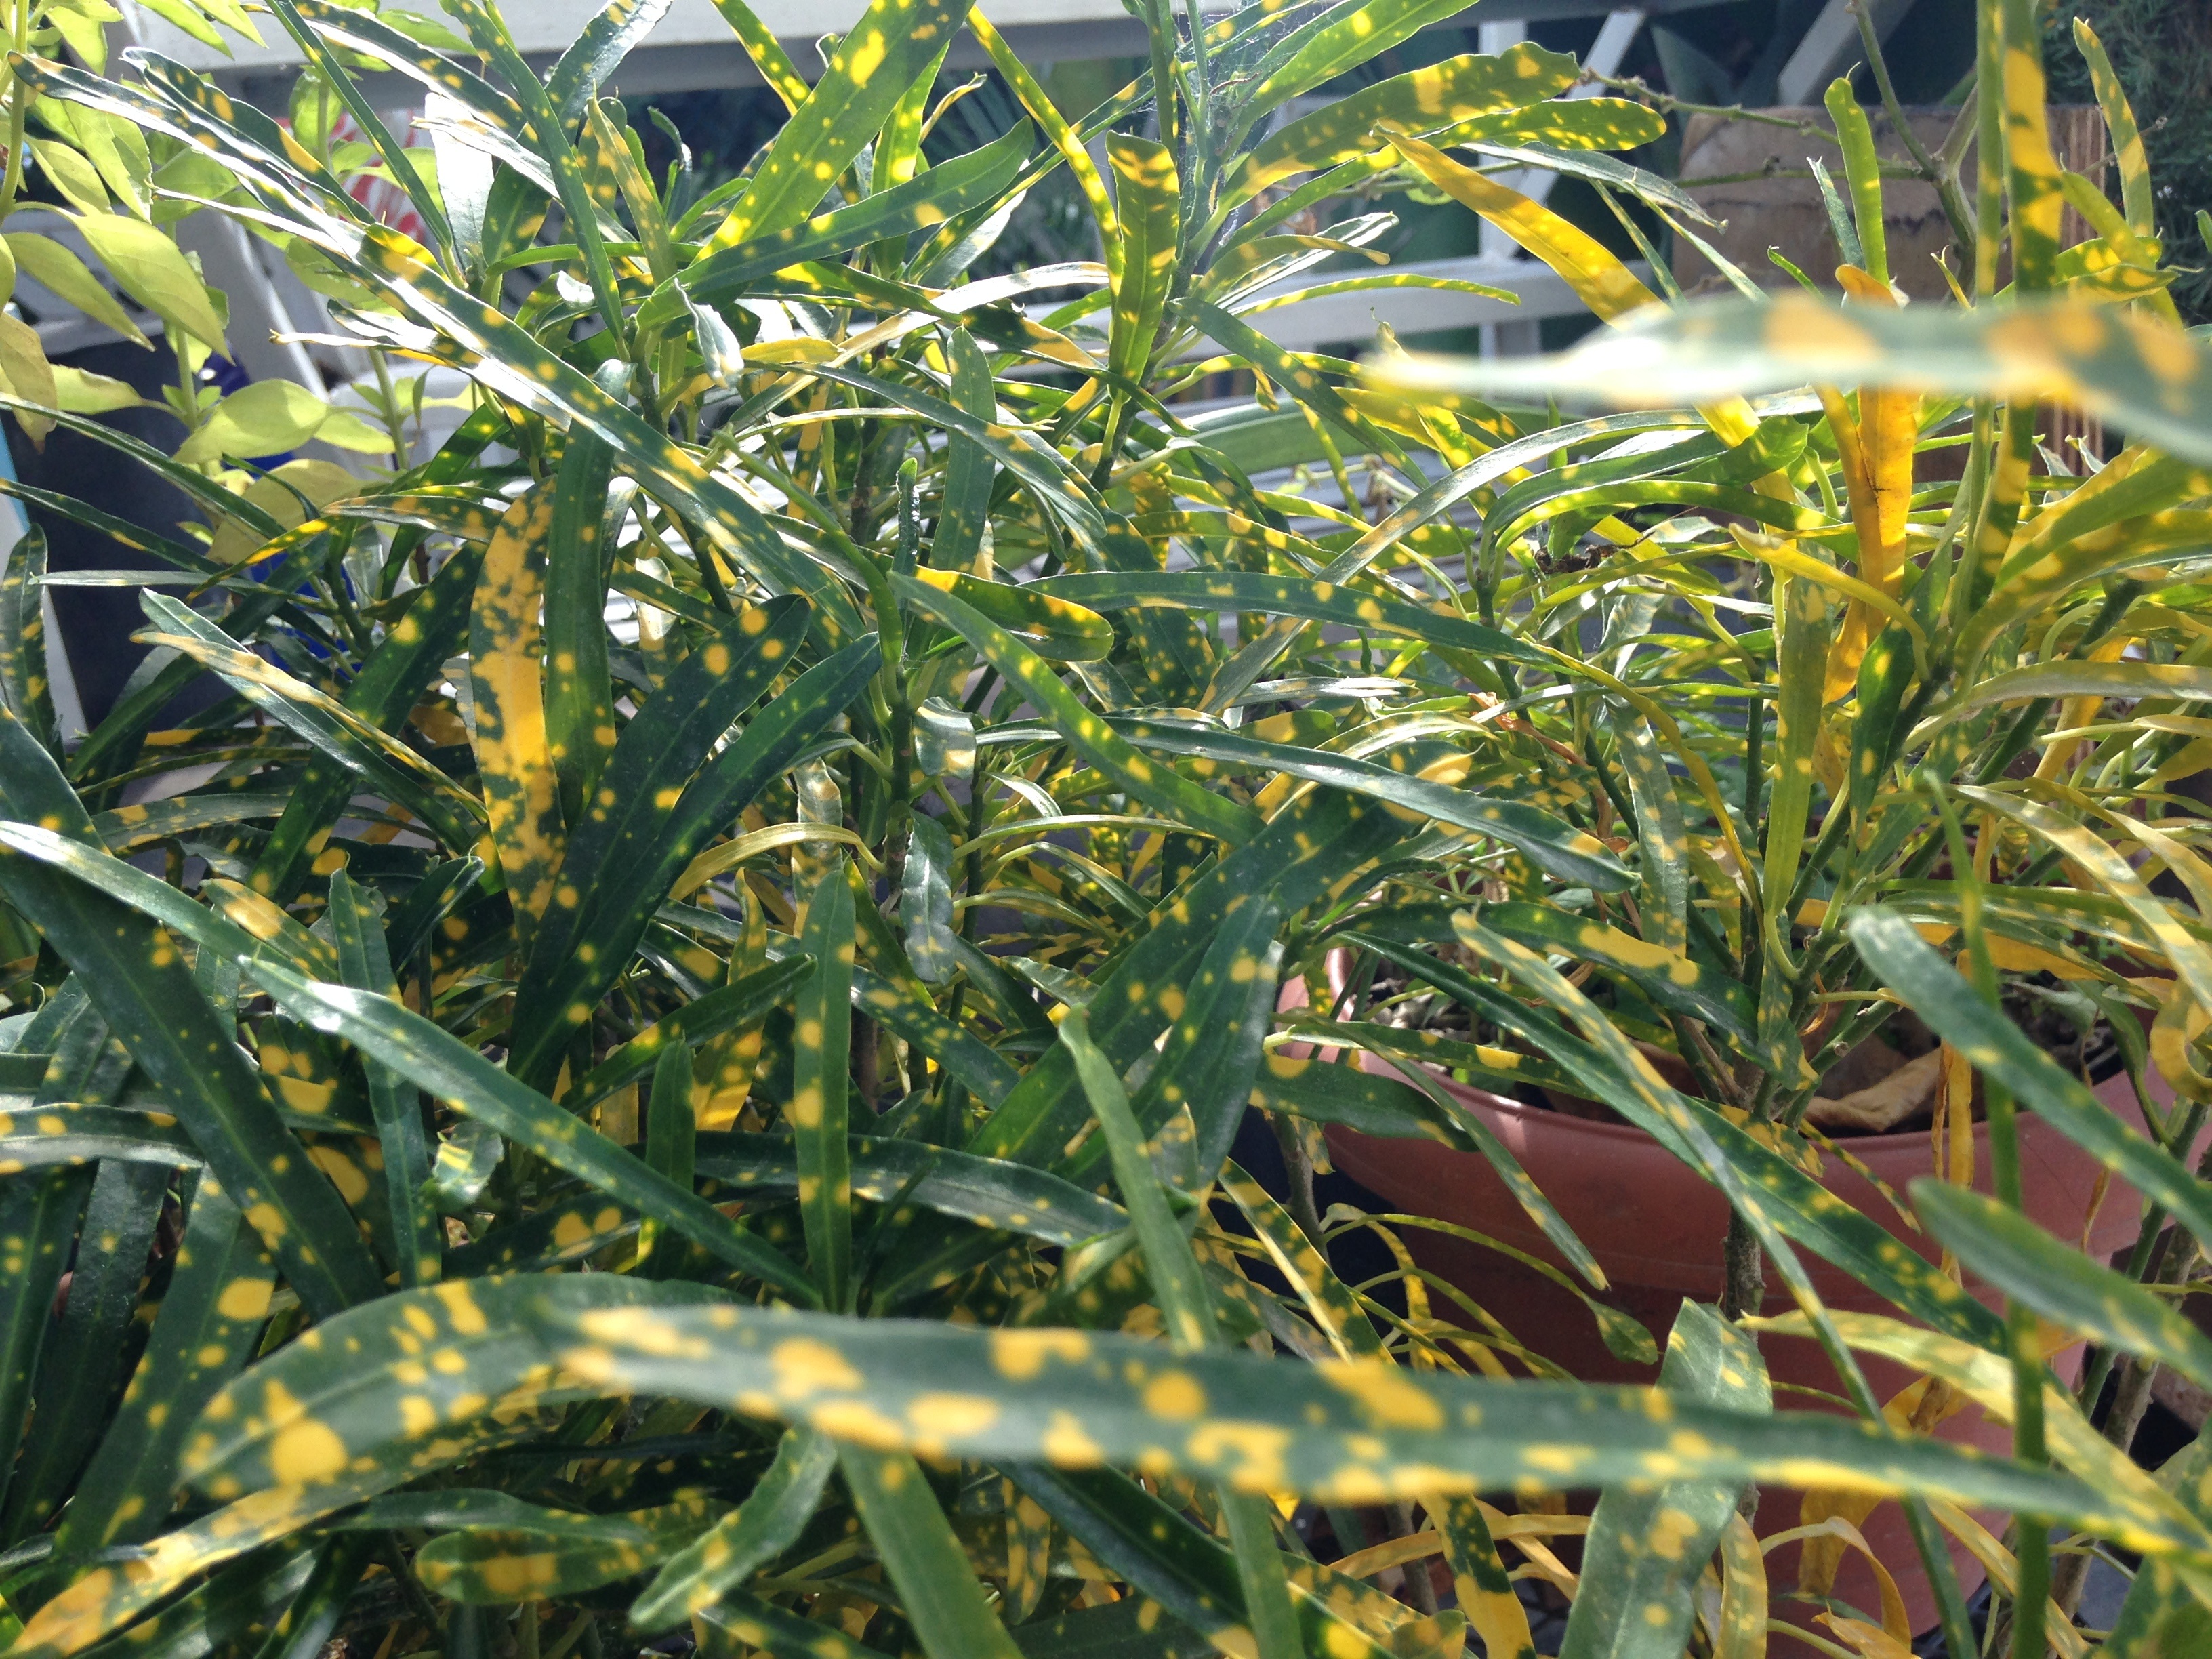
nature, grass, plant, leaf, flower, food, spring, produce, crop, agriculture, flora, flowers, shrub, flowering plant, grass family, land plant, arecales